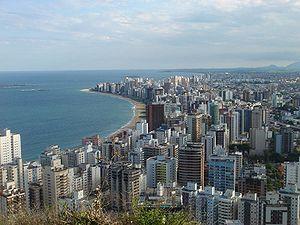
Vila Velha est une ville brésilienne de l'État de l'Espírito Santo. Elle se situe à 12 km au sud de la capitale de l'État, Vitória.